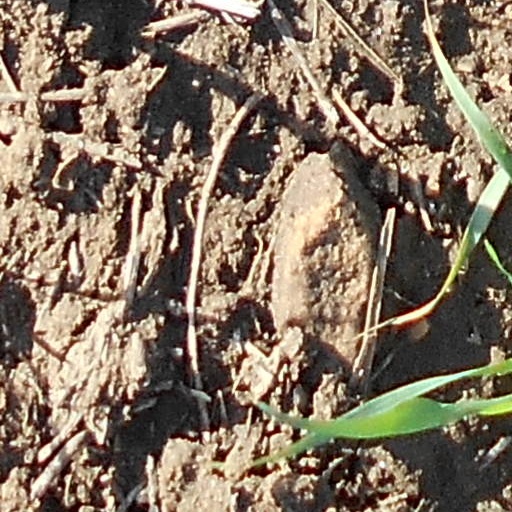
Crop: wheat